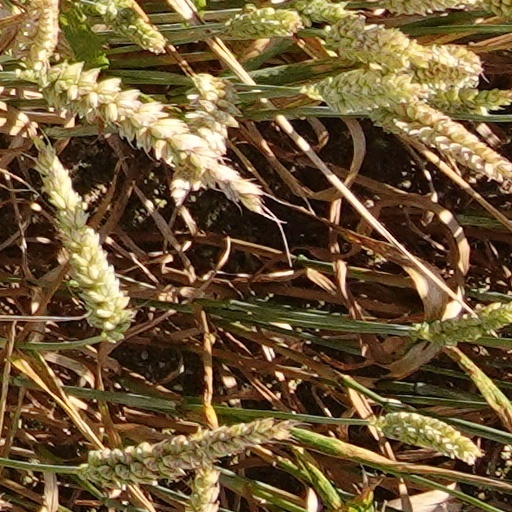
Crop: wheat